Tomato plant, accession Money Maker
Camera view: horizontal (90 deg, fisheye); turntable rotation: 330 degrees
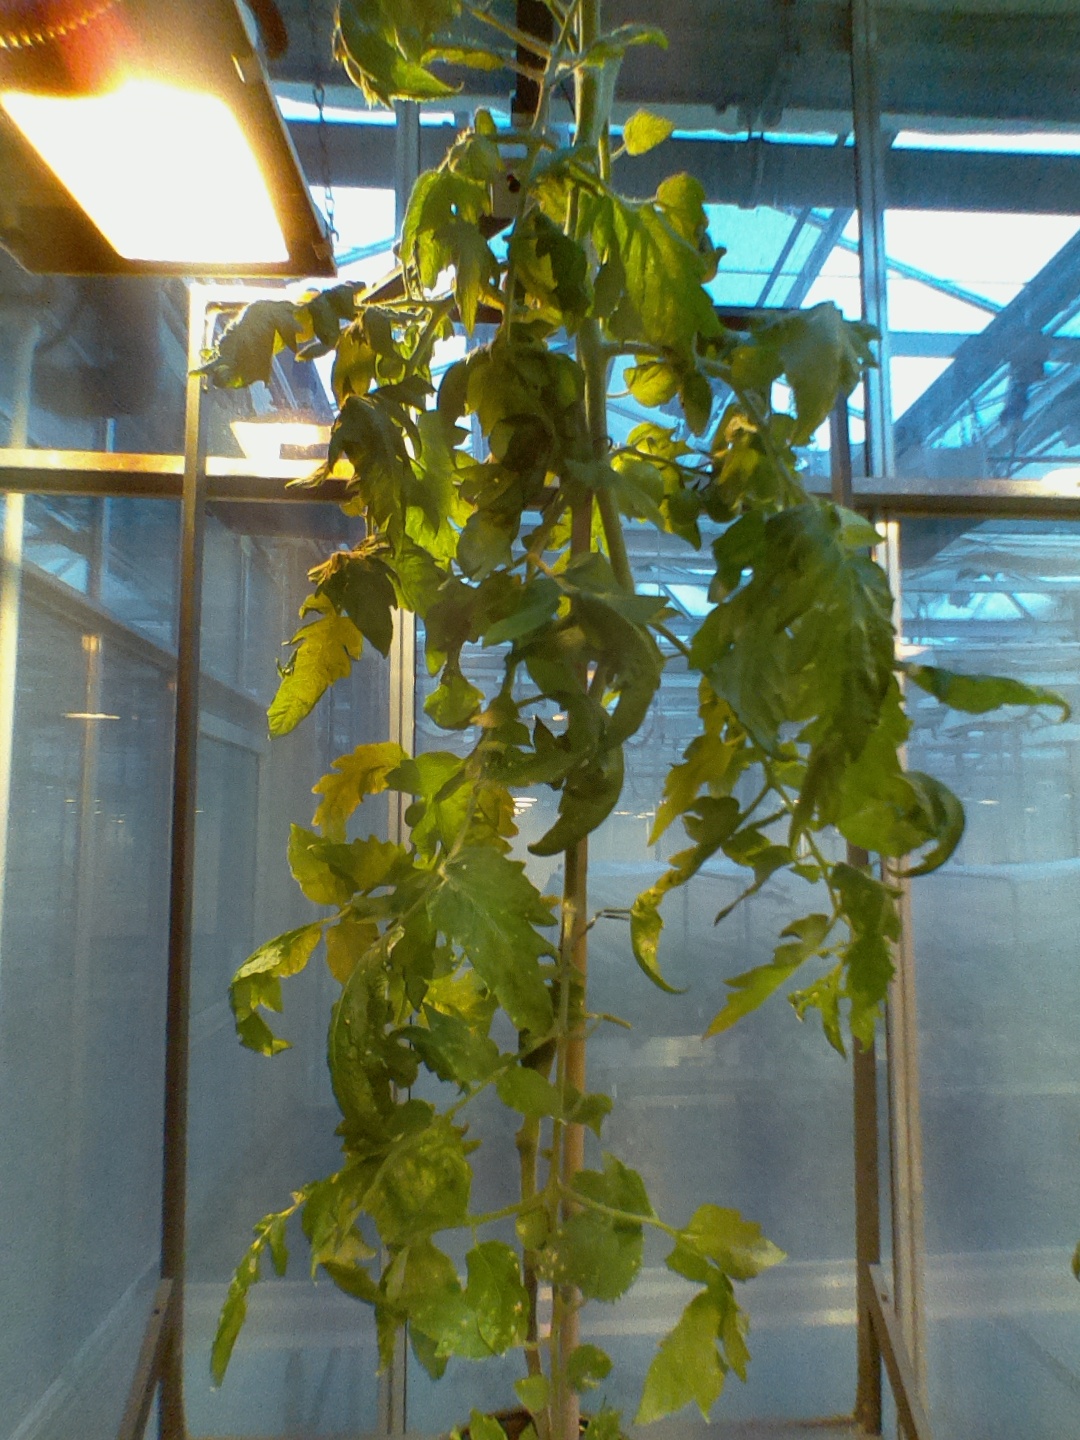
BBCH growth stage 73: 30%-40% of final fruit size